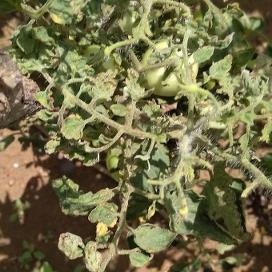
Crop: Tomato
Condition: virosis-d